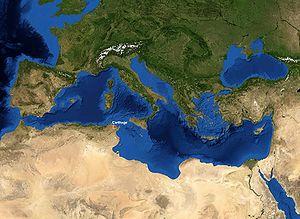
Byrsa est une colline qui abrite de nos jours le site du musée national de Carthage et de la cathédrale Saint-Louis et appartient au site archéologique de Carthage en Tunisie.
Les trois guerres puniques ou guerres romano-carthaginoises opposent durant plus d’un siècle la Rome antique et la civilisation carthaginoise ou civilisation punique. Les Carthaginois sont appelés Carthaginienses ou Pœni en latin, déformation du nom des Phéniciens dont sont issus les Carthaginois, d’où le mot français « punique ».
Le site archéologique de Carthage est un site dispersé dans la ville actuelle de Carthage et classé au patrimoine mondial de l'Unesco depuis 1979.